History of Macedonia (ancient kingdom)

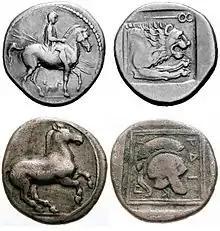
Silver "tetraobol" coins issued during the reign of Perdiccas II.

Alexander I, who Herodotus claimed was entitled "proxenos" ('host') and "euergetes" ('benefactor') by the Athenians, cultivated a close relationship with the Greeks following the Persian defeat and withdrawal, sponsoring the erection of statues at both major panhellenic sanctuaries at Delphi and Olympia. After his death in 454 BC, he was granted the posthumous title Alexander I 'the Philhellene' ('friend of the Greeks'), perhaps designated by later Hellenistic Alexandrian scholars, most certainly preserved by the Greco-Roman historian Dio Chrysostom, and most likely influenced by Macedonian propaganda of the 4th century BC that emphasized the positive role the ancestors of Philip II had in Greek affairs. Alexander I's successor Perdicas II was not only saddled with internal revolt by the petty kings of Upper Macedonia, but also faced serious challenges to Macedonian territorial integrity by Sitalces, a ruler in Thrace, and the Athenians, who fought four separate wars against Macedonia under Perdiccas II. During his reign, Athenian settlers began to encroach upon his coastal territories in Lower Macedonia to gather resources such as timber and pitch in support of their navy, a practice that was actively encouraged by the Athenian leader Pericles when he had colonists settle among the Bisaltae along the Strymon River. From 476 BC onward, the Athenians coerced some of the coastal towns of Macedonia along the Aegean Sea to join the Athenian-led Delian League as tributary states and in 437/436 BC founded the city of Amphipolis at the mouth of the Strymon River for access to timber as well as gold and silver from the Pangaion Hills.